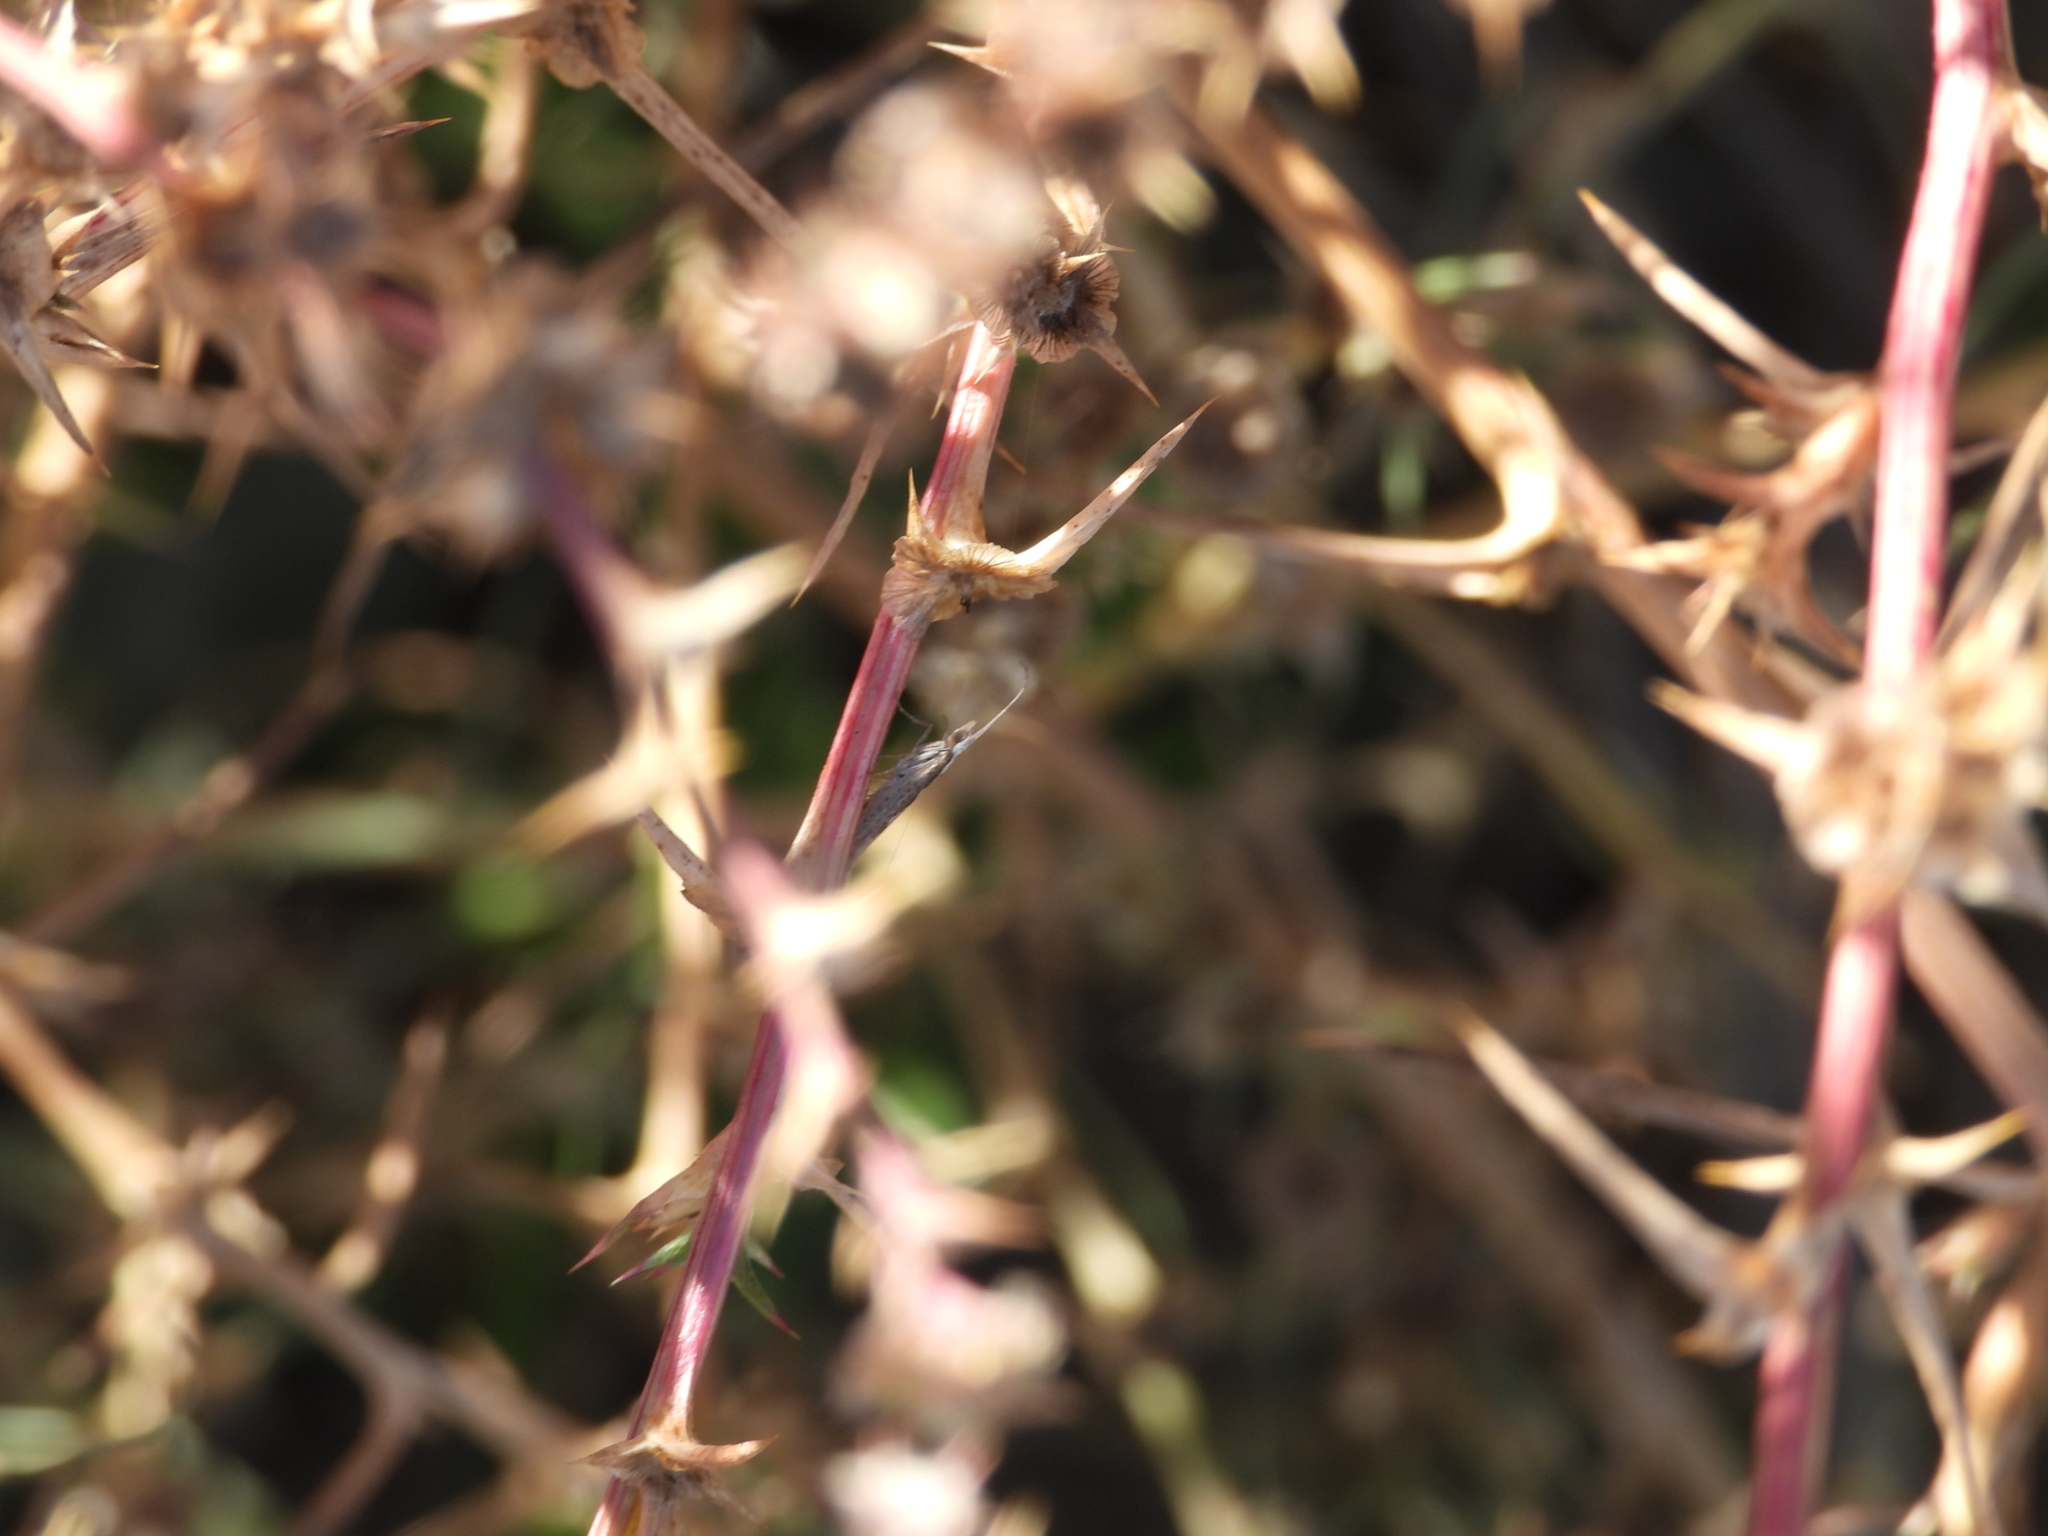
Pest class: diamondback_moth